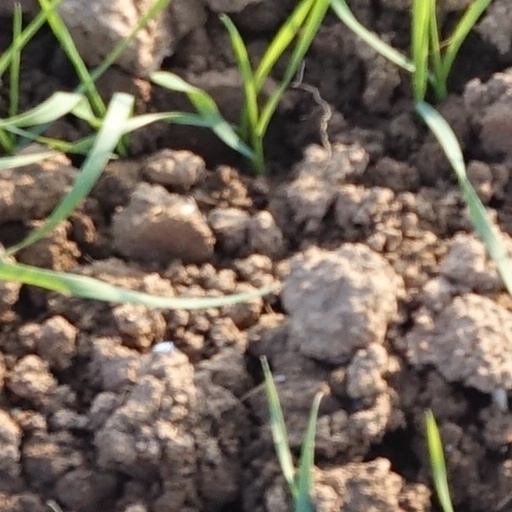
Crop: wheat